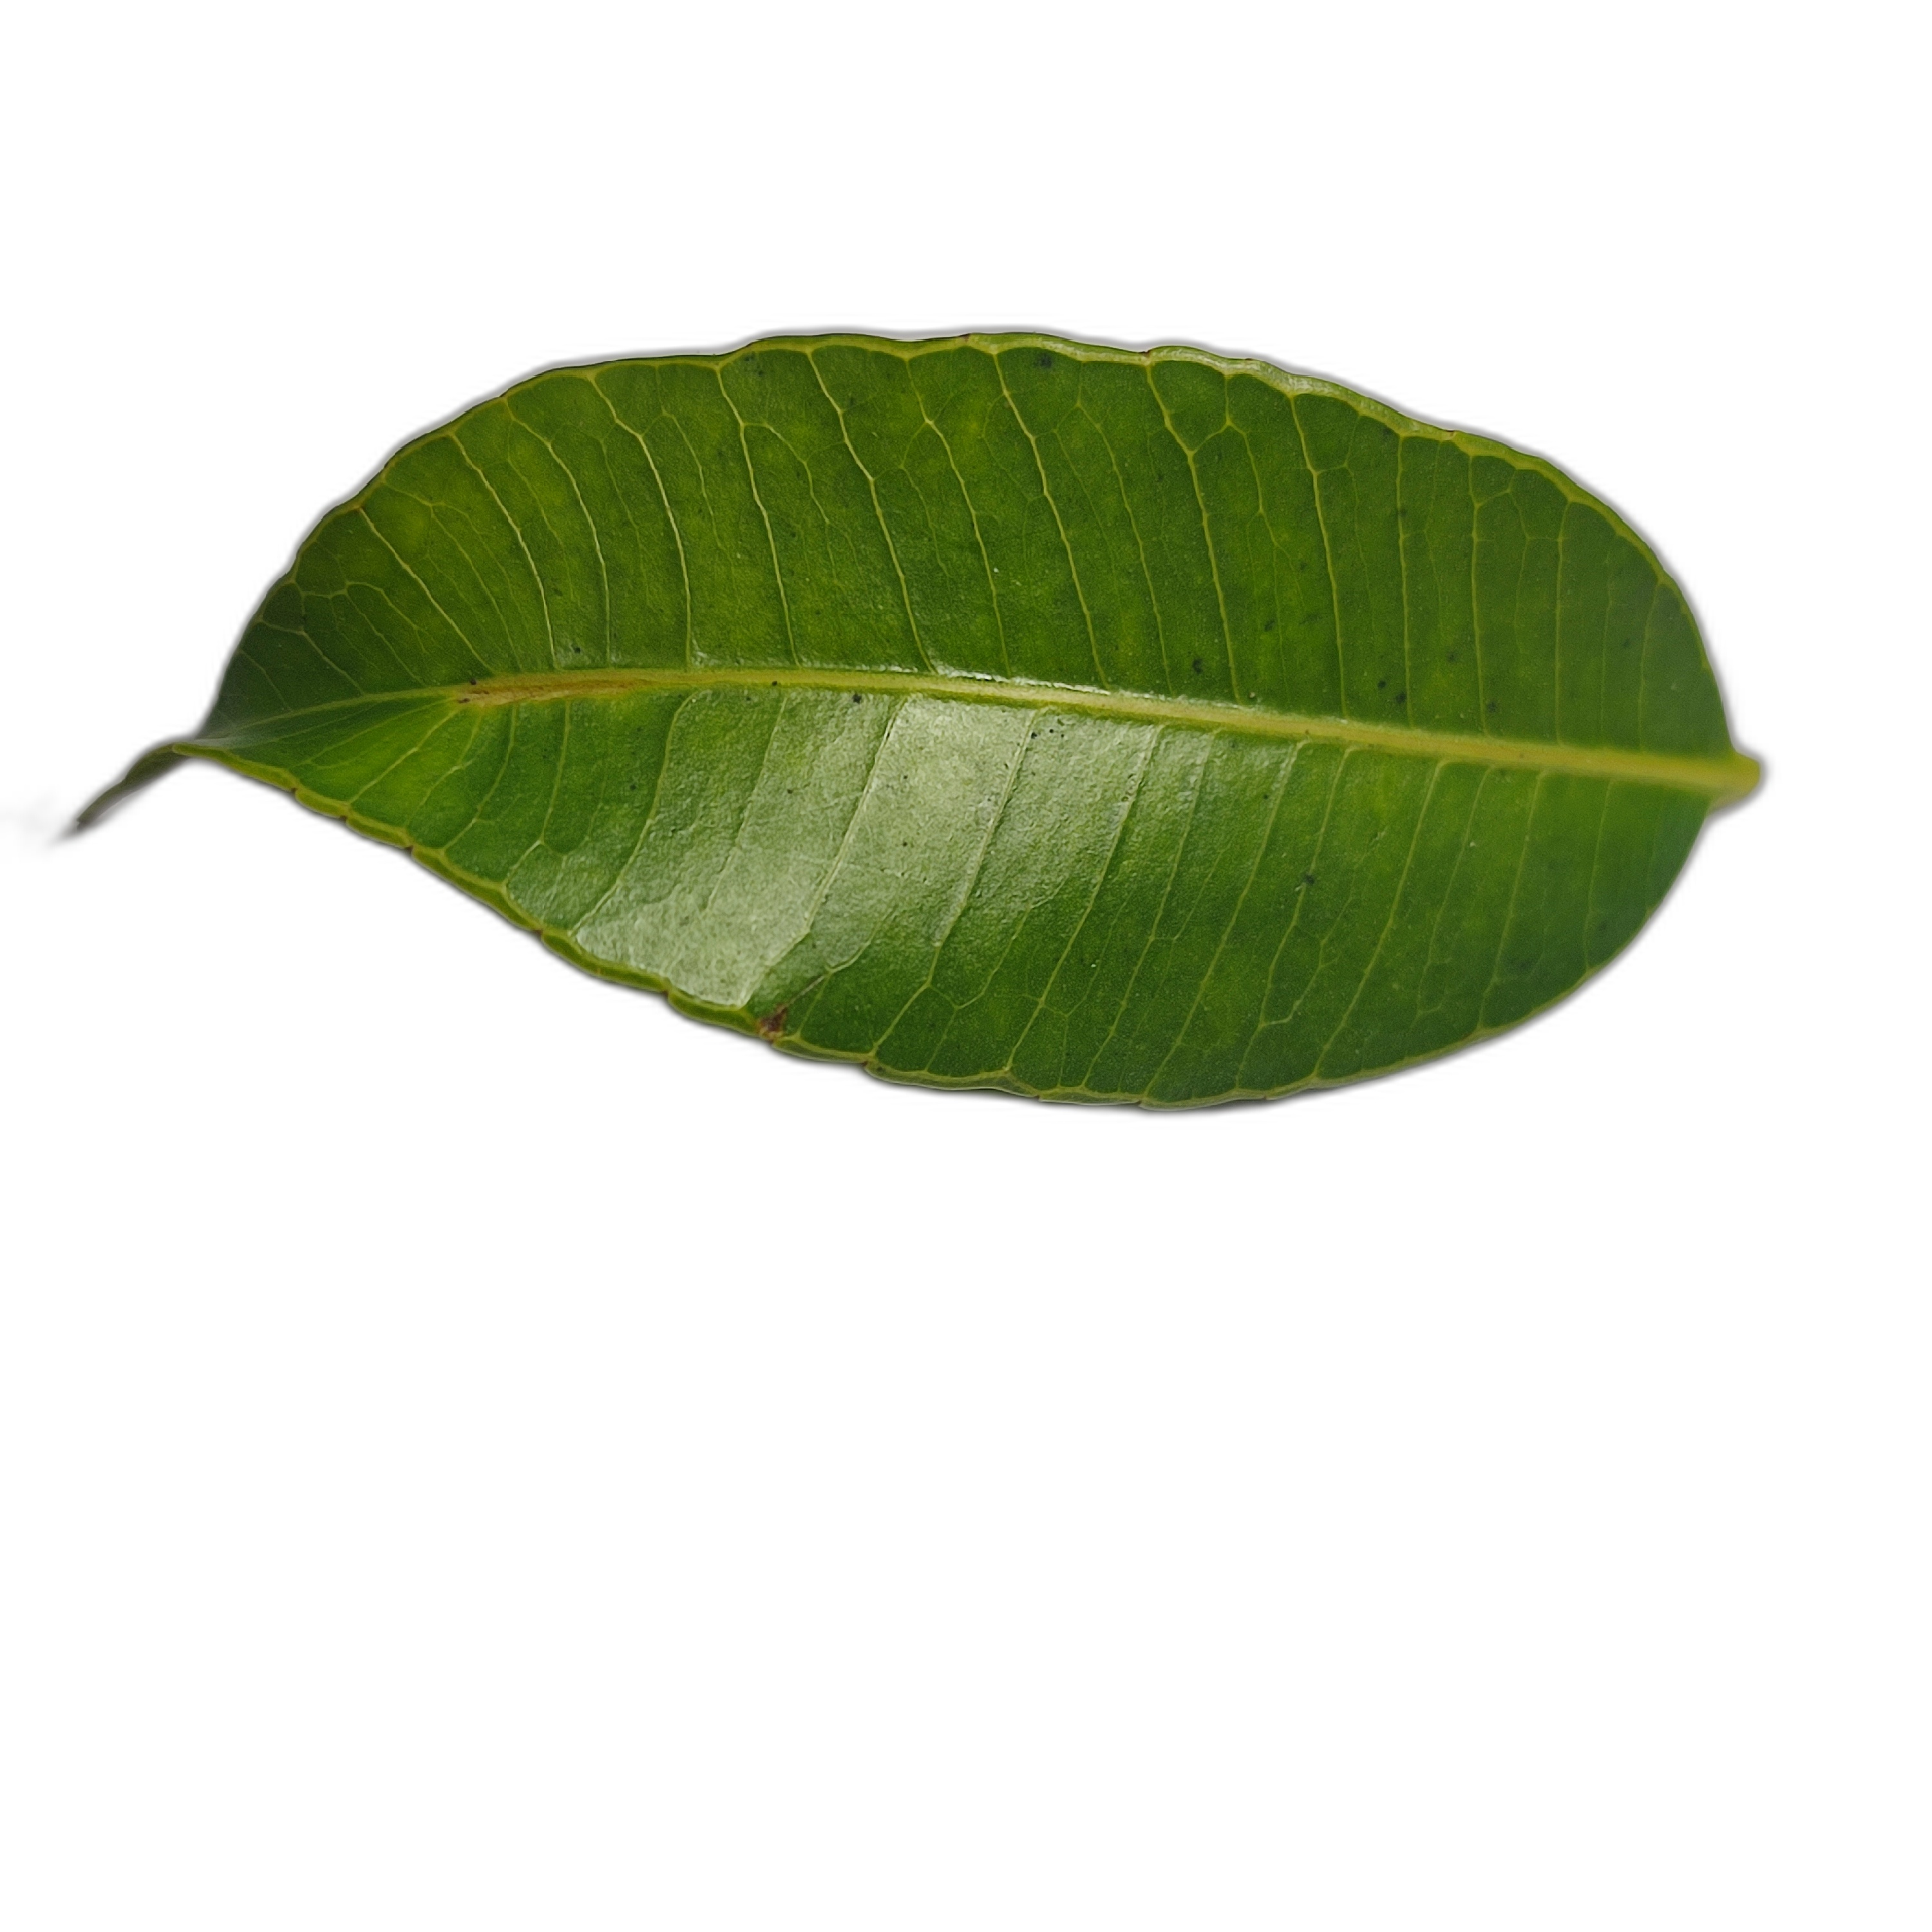
Label: healthy